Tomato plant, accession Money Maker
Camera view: vertical (180 deg); turntable rotation: 270 degrees
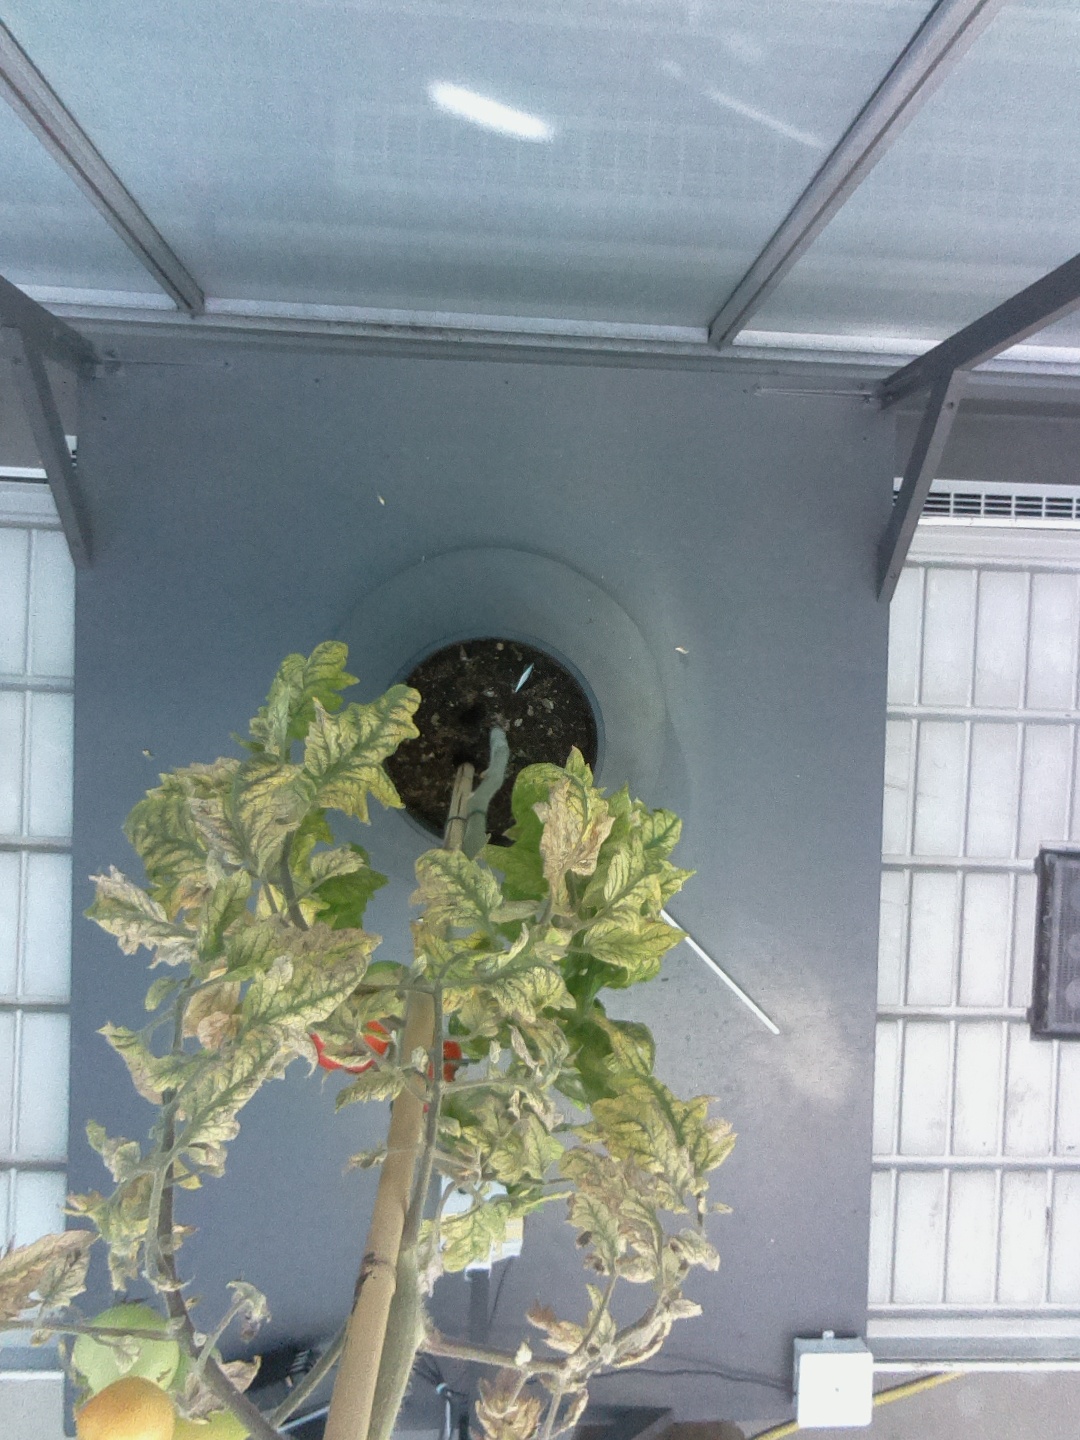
BBCH growth stage 83: 30%-40% of fruits show typical fully ripe color